Answer in natural language. How many Sofas are visible in the scene? Choose between the following options: 1, 0, 3, 2 or 4
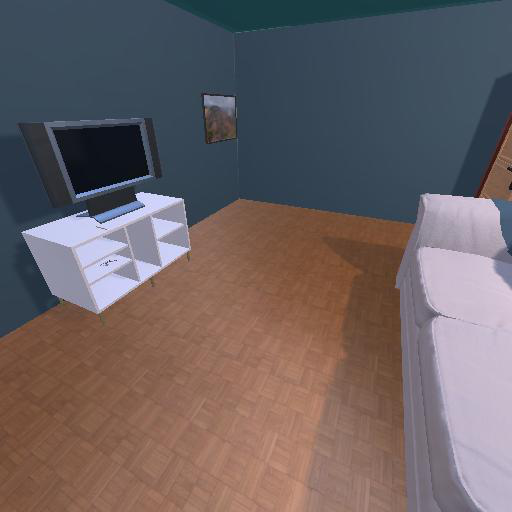
<answer>1</answer>